Sky position (RA, Dec in degrees): 118.507, 24.321
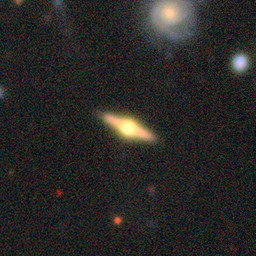
Galaxy morphology: Edge-on Galaxies with Bulge